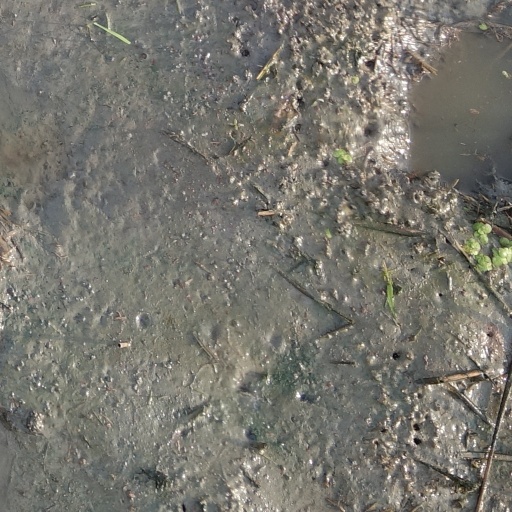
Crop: rice